Perth

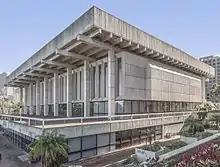
Perth Concert Hall

Perth houses the Parliament of Western Australia and the Governor of Western Australia. , 42 of the Legislative Assembly's 59 seats and 18 of the Legislative Council's 36 seats are based in Perth's metropolitan area.